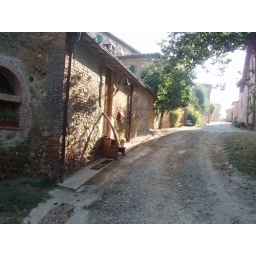
where bread truck came in a.m., just outside our door